1977 World Snooker Championship

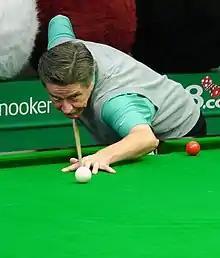
Cliff Thorburn playing snooker in 2007

The WPBSA first published official world rankings for players on the main tour for the 1976–77 season. Players' performances in the previous three World Snooker Championships—1974, 1975, and 1976—contributed to their points totals. These rankings were used for seedings for the tournament. As defending champion, Reardon was seeded first and was also number one on the ranking list. Originally, the top 14 players were due to be seeded into the last-16 round, but the WPBSA members voted 11–10 to change this so that only the top eight players were exempted to the last-16. The draw for the tournament was conducted by journalist Janice Hale at Albany Hotel, Birmingham. The 1977 World Championship was the only ranking event of the 1976–77 season.